Mosaic covenant

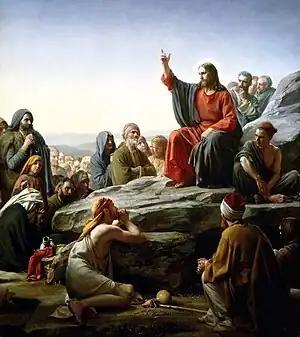
A depiction of the famous Sermon on the Mount of Jesus in which he commented on the Old Covenant. Christians believe that Jesus is the mediator of the New Covenant. Painting by Carl Heinrich Bloch, Danish painter, d. 1890.

The Mosaic covenant or Law of Moses, which Christians generally call the "Old Covenant" in contrast to the New Covenant, has played an important role in the shaping of Christianity. It has been the source of serious dispute and contention seen in Jesus' expounding of the Law during his Sermon on the Mount, the circumcision controversy in early Christianity, and the Incident at Antioch which has led scholars to dispute the relationship between Paul of Tarsus and Judaism. The Book of Acts says that after the ascension of Jesus, Stephen, the first Christian martyr, was killed when he was accused of speaking against the Second Temple and the Mosaic Law. Later, in , the Council of Jerusalem addressed the circumcision controversy in early Christianity.